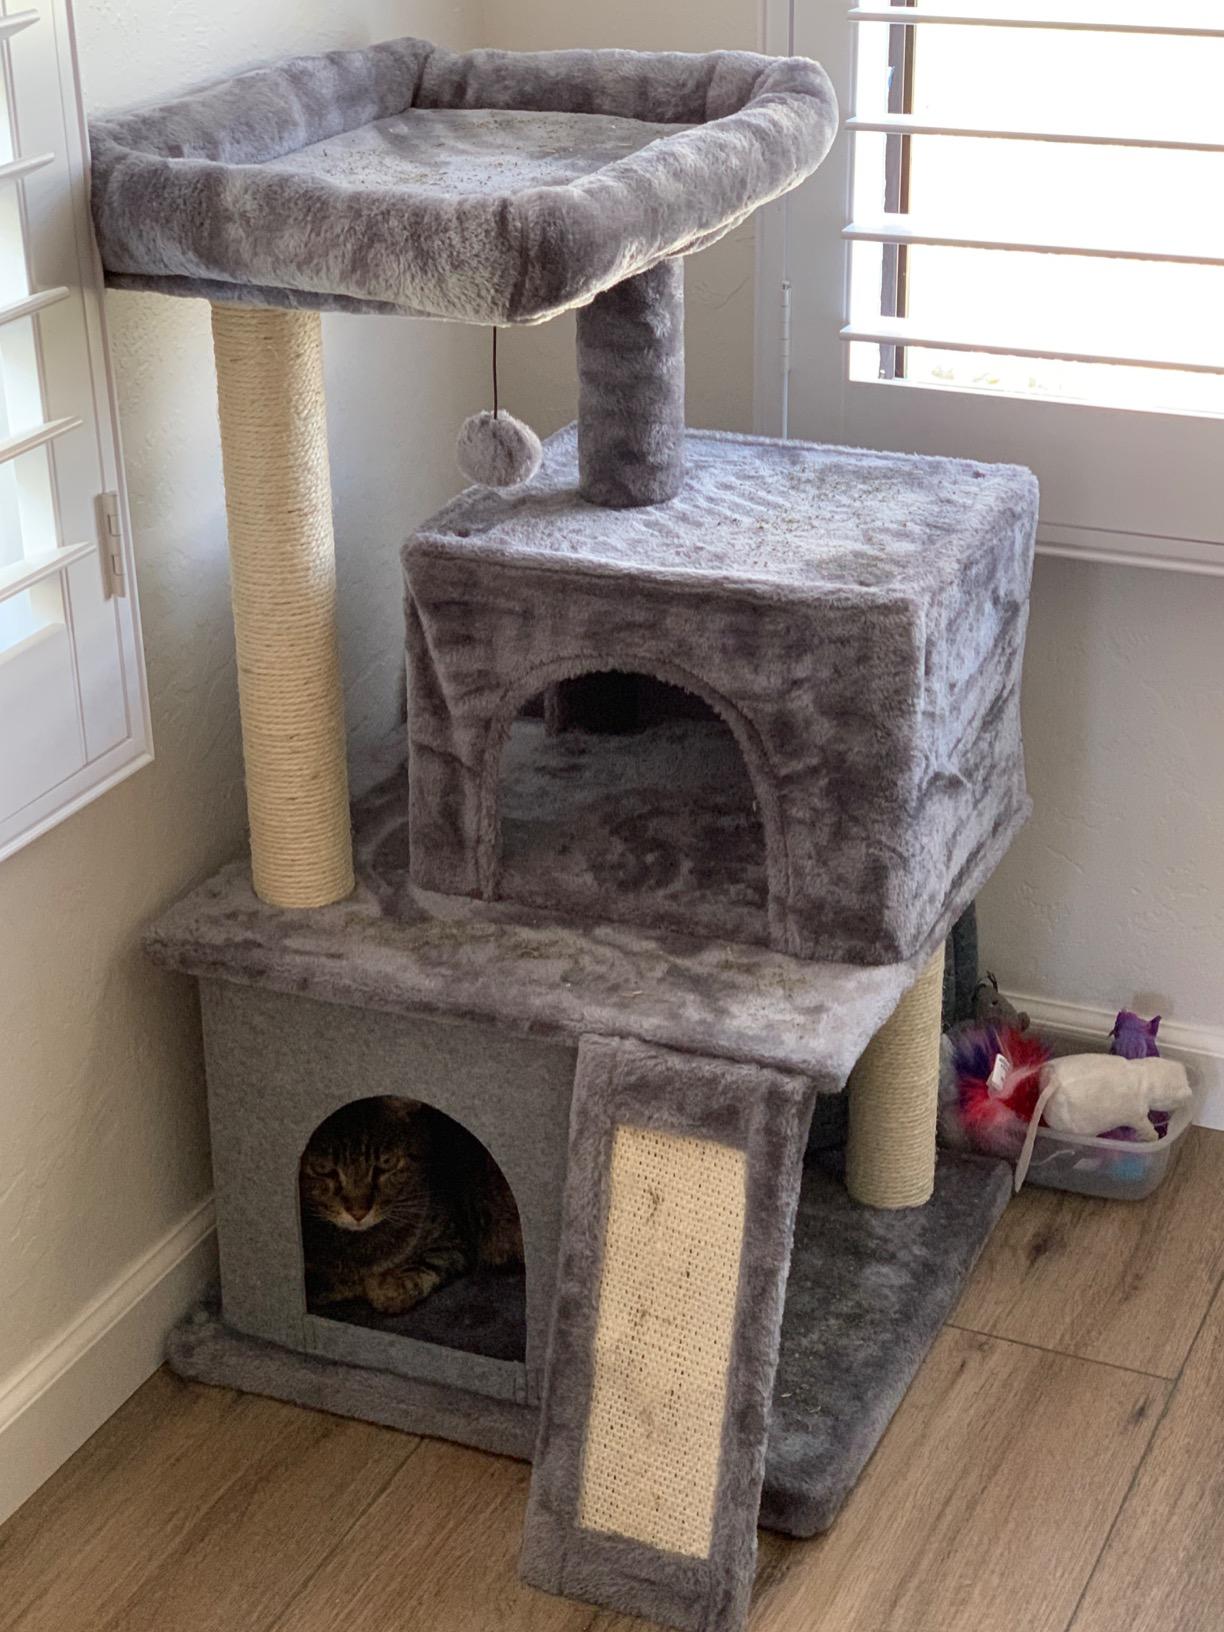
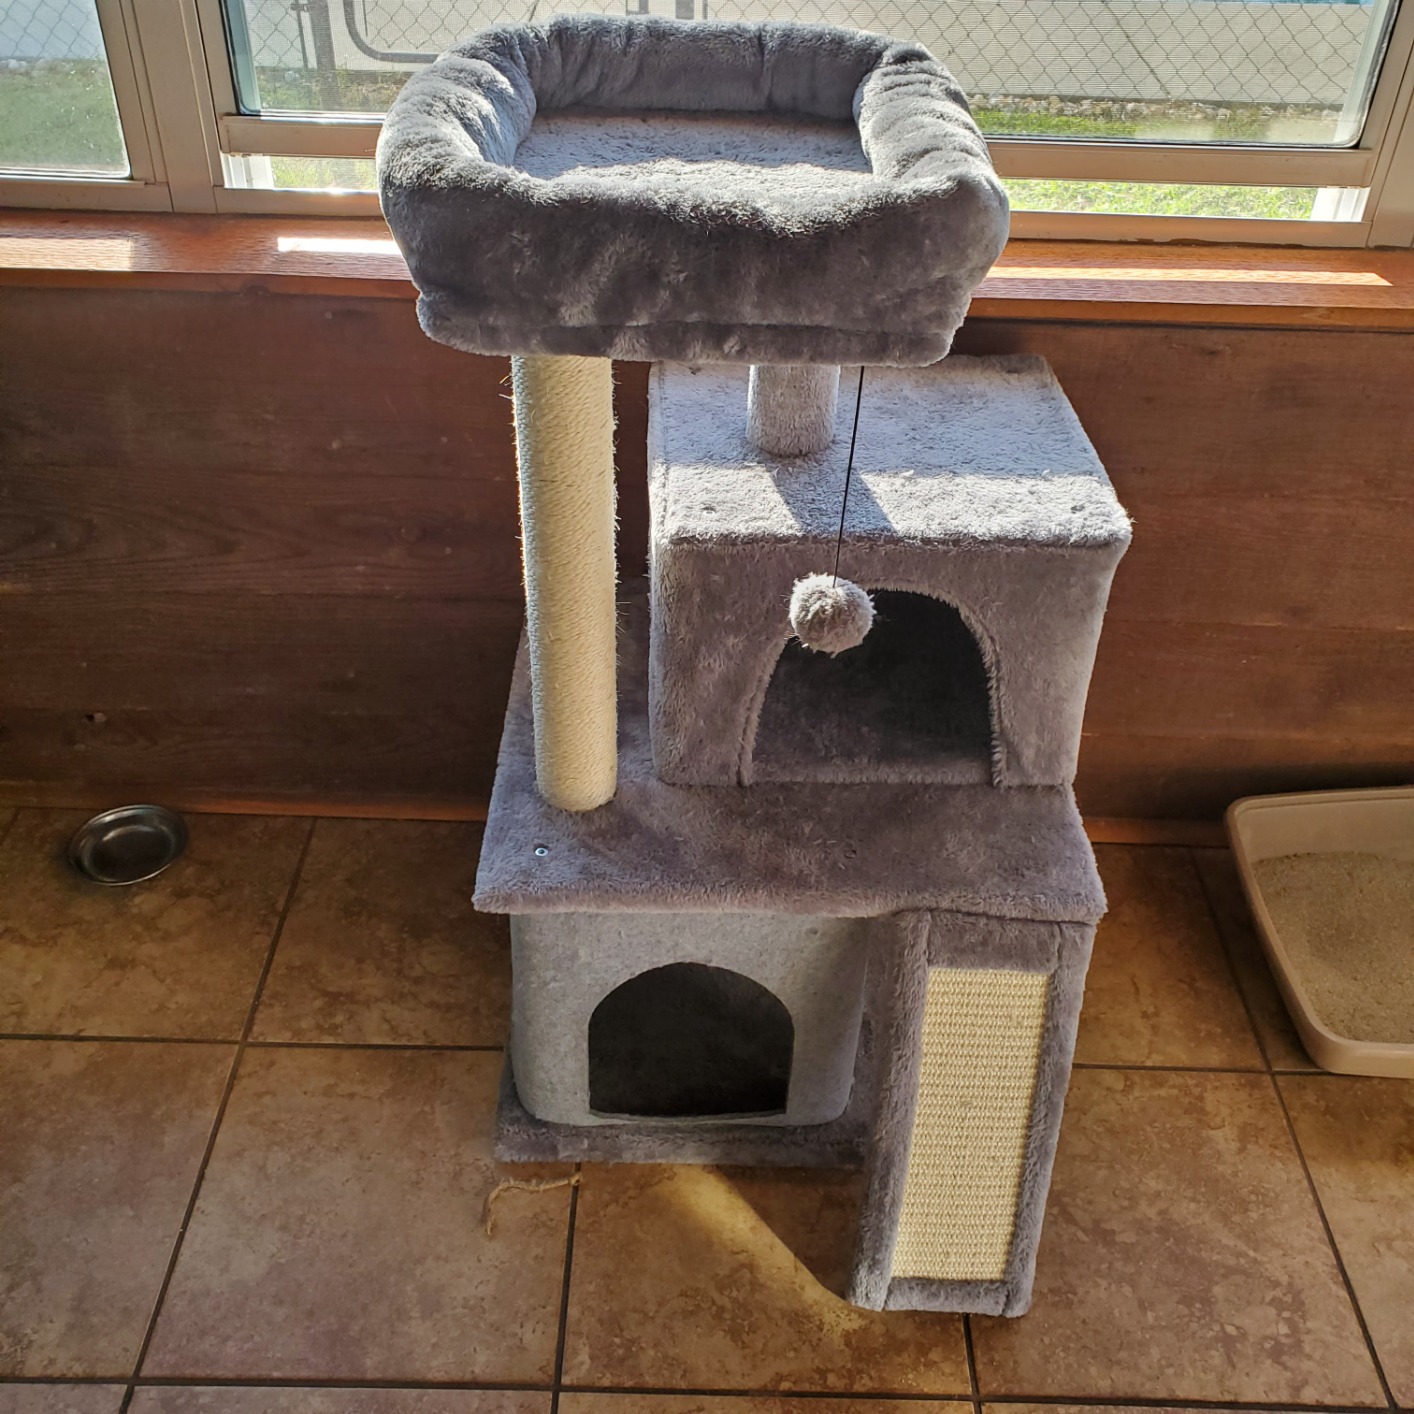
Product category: items_cat tree
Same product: yes